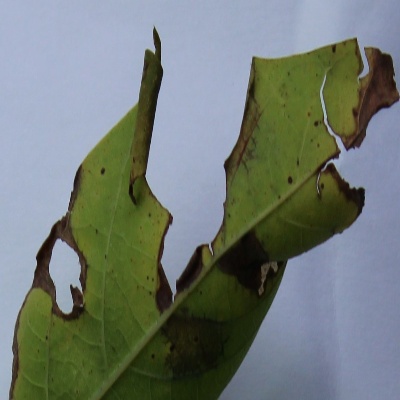
Crop: Cassava
Condition: brown spot